Niedermayer–Hentig Expedition

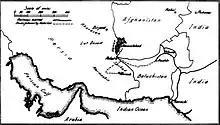
Another map by Reginald Dyer. Birjand is in the periphery of the Lut Desert, in Persia near Afghanistan.

Still 200 miles from the Afghan border, the expedition now had to race against time. Ahead were British patrols of the East Persia Cordon (later known as the Seistan Force) and Russian patrols. By September, the German codebook lost by Wassmuss had been deciphered, which further compromised the situation. Niedermayer, now in charge, proved to be a brilliant tactician. He sent three feint patrols, one to north-east to draw away the Russian troops and one to the south-east to draw away the British, while a third patrol of thirty armed Persians, led by a German officer—Lieutenant Wagner—was sent ahead to scout the route. After leading the Russians astray, the first group was to remain in Persia to establish a secret desert base as a refuge for the main party. After luring away the British, the second group was to fall back to Kermanshah and link with a separate German force under Lieutenants Zugmayer and Griesinger. All three parties were ordered to spread misleading information about their movements to any nomads or villagers they met. Meanwhile, the main body headed through Chehar Deh for the region of Birjand, close to the Afghan frontier. The party covered forty miles before it reached the next village, where Niedermayer halted to await word from Wagner's patrol. The villagers were meanwhile barred from leaving. The report from Wagner was bad: His patrol had run into a Russian ambush and the desert refuge had been eliminated. The expedition proceeded towards Birjand using forced marches to keep a day ahead of the British and Russian patrols. Other problems still confronted Niedermayer, among them the opium addiction of his Persian camel drivers. Fearful of being spotted, he had to stop the Persians a number of times from lighting up their pipes. Men who fell behind were abandoned. Some of the Persian drivers attempted to defect. On one occasion, a driver was shot while he attempted to flee and betray the group.